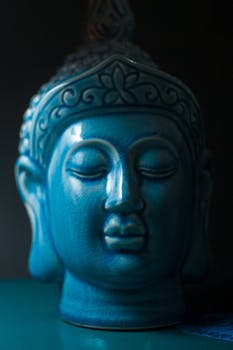
Label: No Watermark